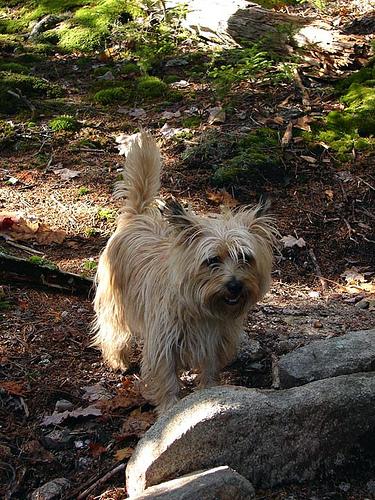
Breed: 211-n000009-cairn